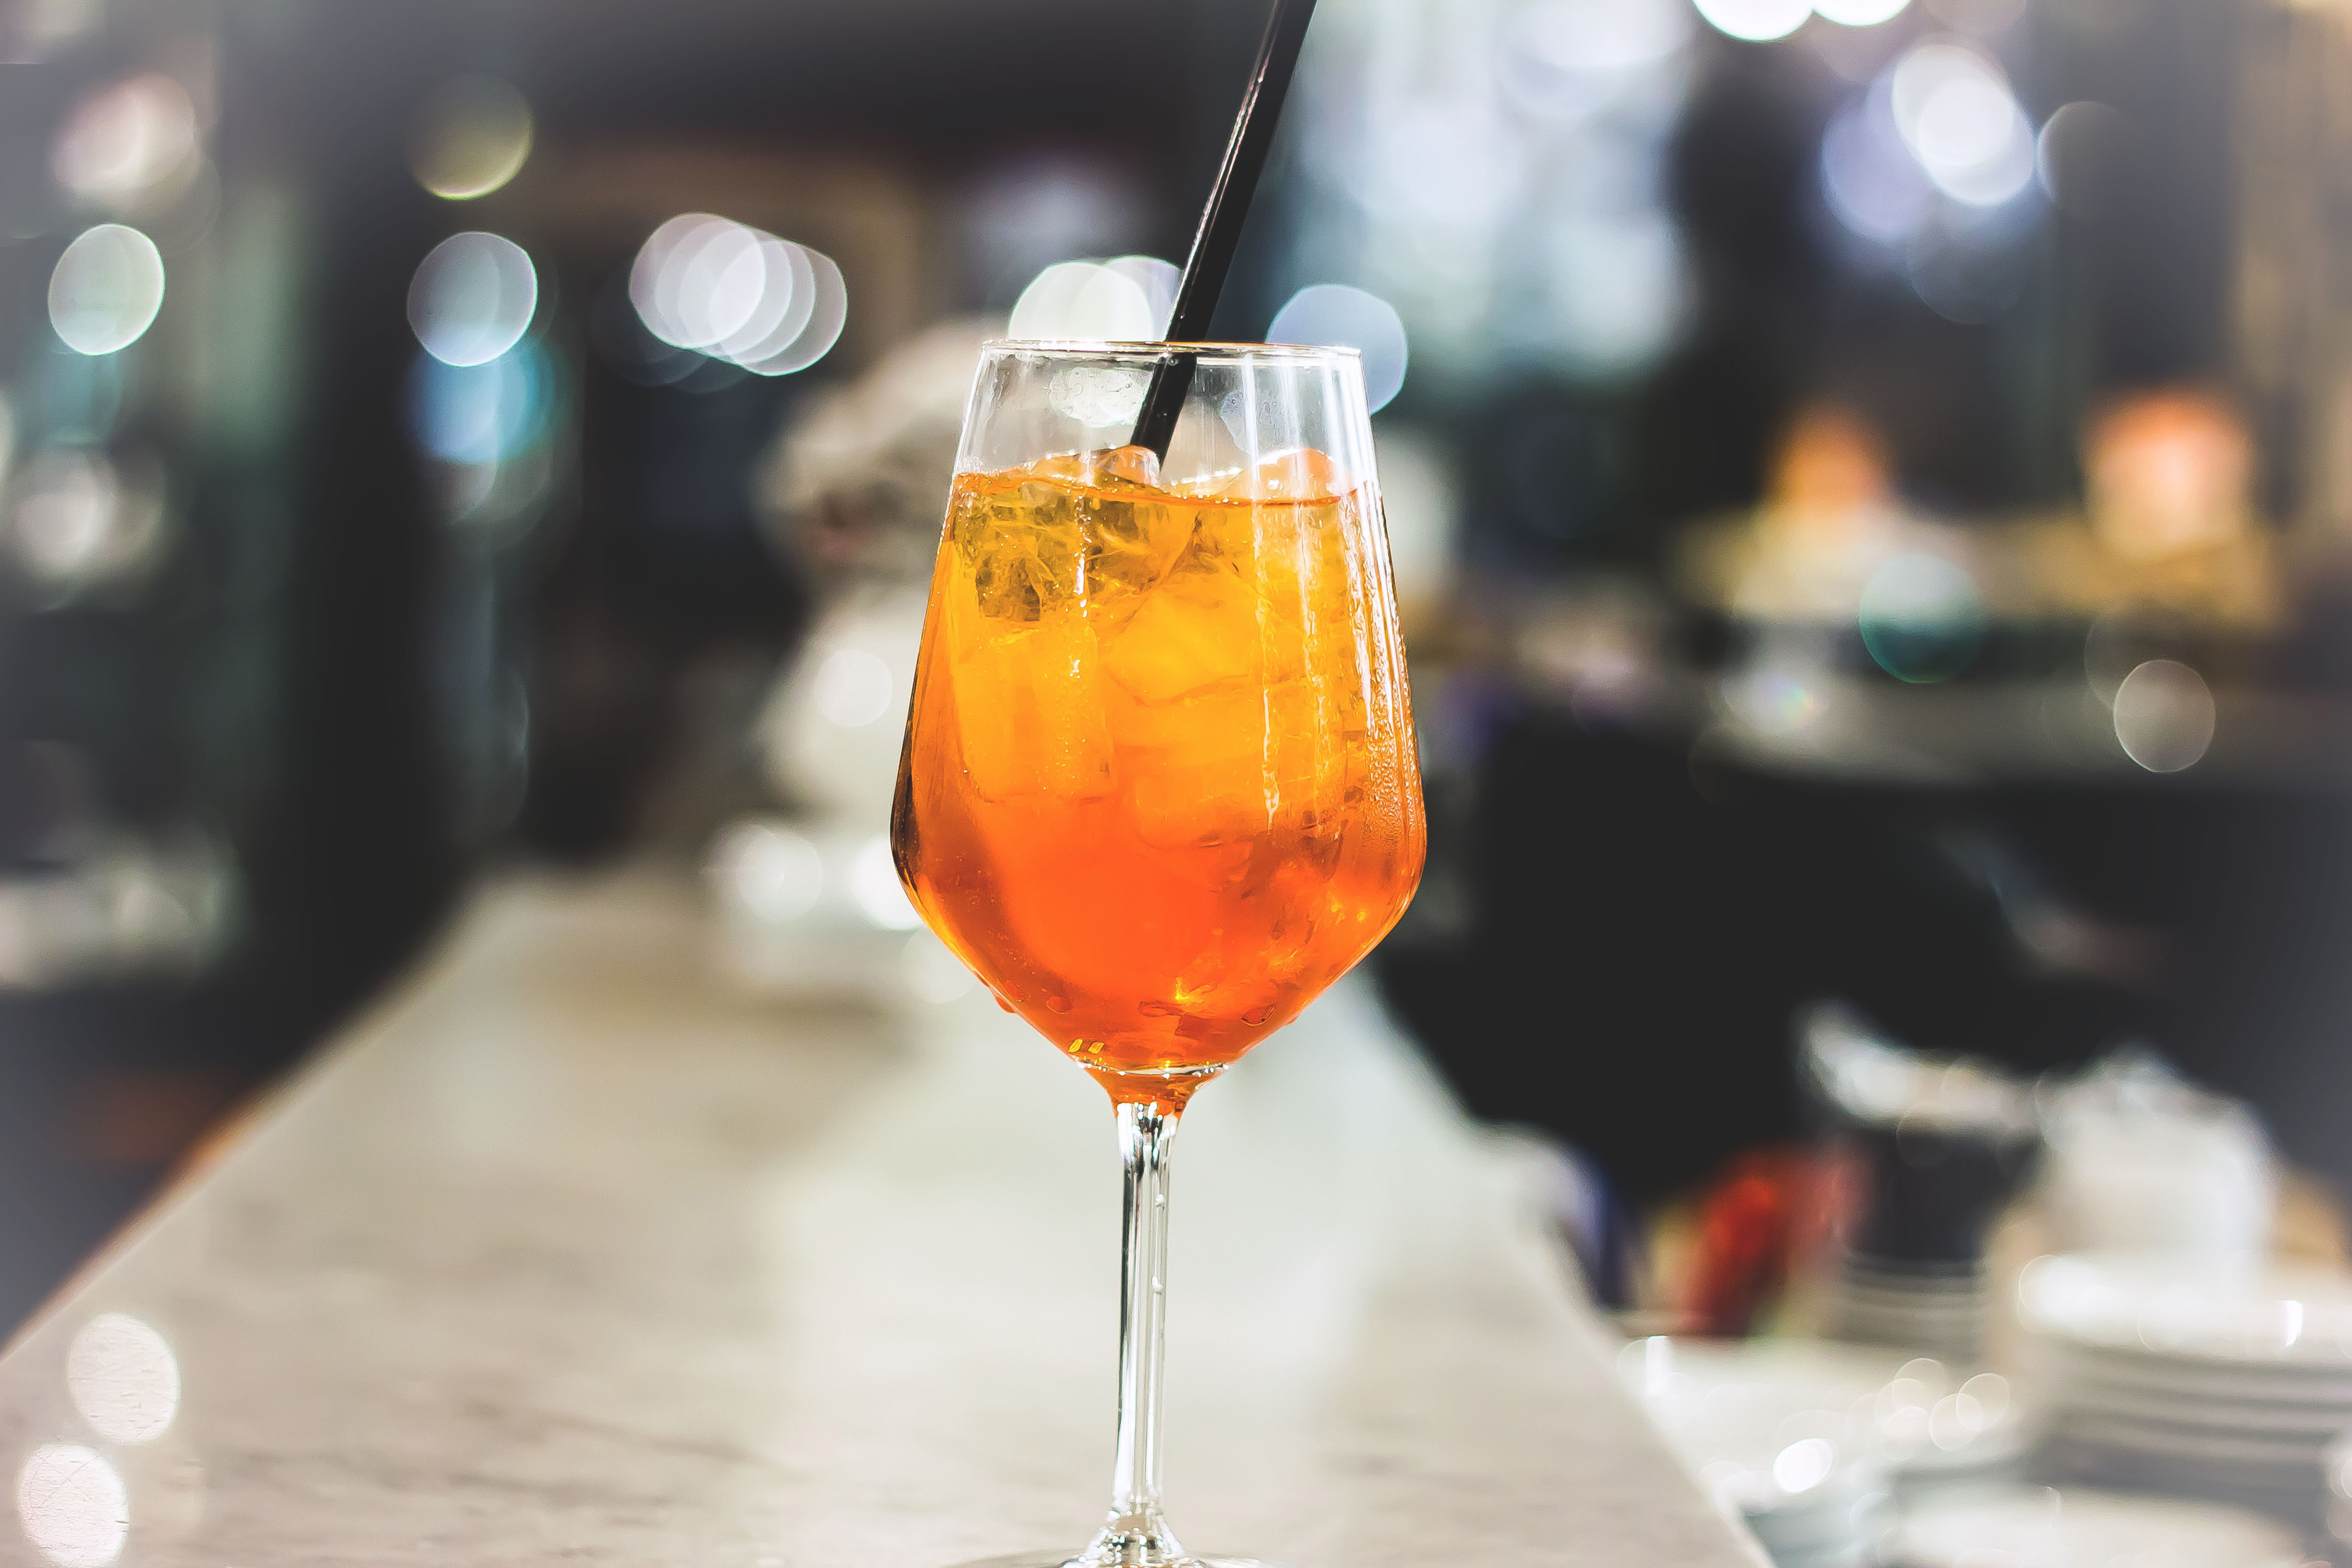
drink, alcoholic beverage, champagne cocktail, cocktail, classic cocktail, spritz, juice, distilled beverage, non alcoholic beverage, wine glass, wine cocktail, Crodino, wine, spritzer, sour, aperitif, French 75, glass, food, stemware, mimosa, ingredient, bellini, alcohol, mai tai, liqueur, fizz, punch, beer cocktail, Rum swizzle, whiskey sour, restaurant, champagne stemware, daiquiri